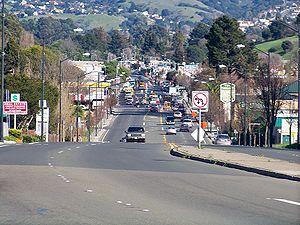
El Sobrante est une census-designated place située dans le comté de Contra Costa, en Californie.